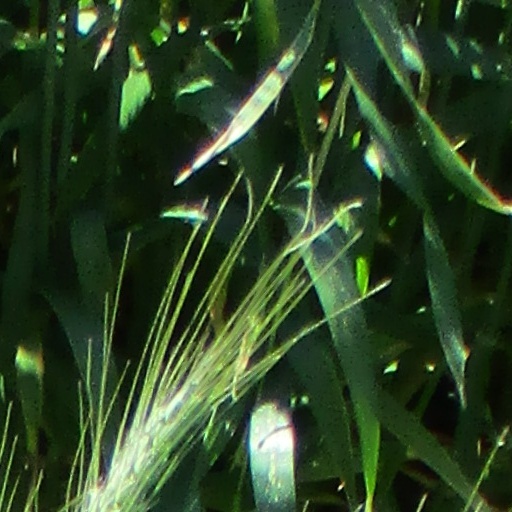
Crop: wheat